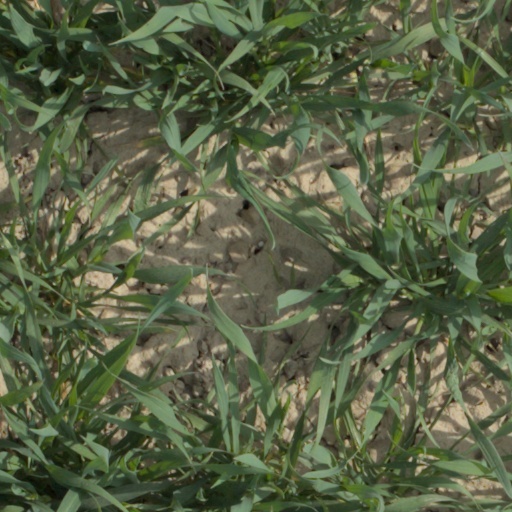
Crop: wheat